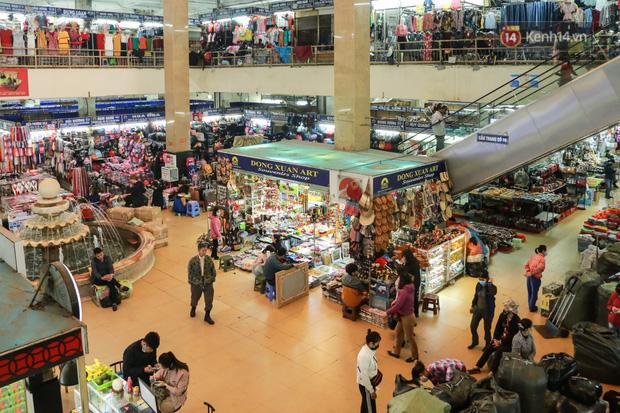
có nhiều người đang mua hàng ở bên trong chợ